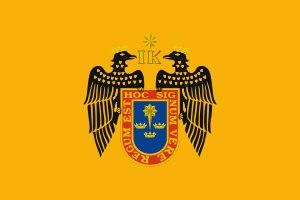
L'histoire de Lima commence vers 100 à 650 lorsque le territoire de l'actuelle capitale du Pérou, était habité par divers groupes amérindiens, bien avant l'arrivée de l'Empire Inca dans la région. Cette civilisation appelée culture Lima se développa dans les vallées des rivières Chillón, Rímac et Lurín. Les populations étaient regroupées sous différentes seigneuries régionales, parmi lesquelles la seigneurie d'Ichma. La vallée de ces 3 rivières et ses environs a été occupée par une série implantations et de complexes bâtis de différentes époques construits en adobe, boue et pierre associés au système d'irrigation des vallées; à ce jour, il y a environ 500 de ces restes sous forme de pyramides, de plates-formes et plus, dispersés dans toute la ville. Le temple de Pachacamac dans la vallée du Lurín est le temple le plus important laissé par ces civilisations.